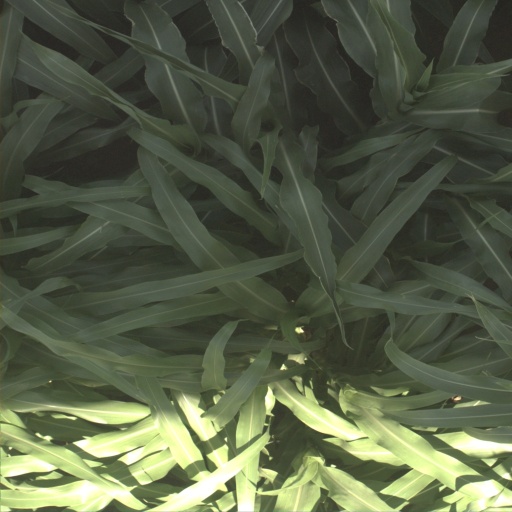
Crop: sorghum